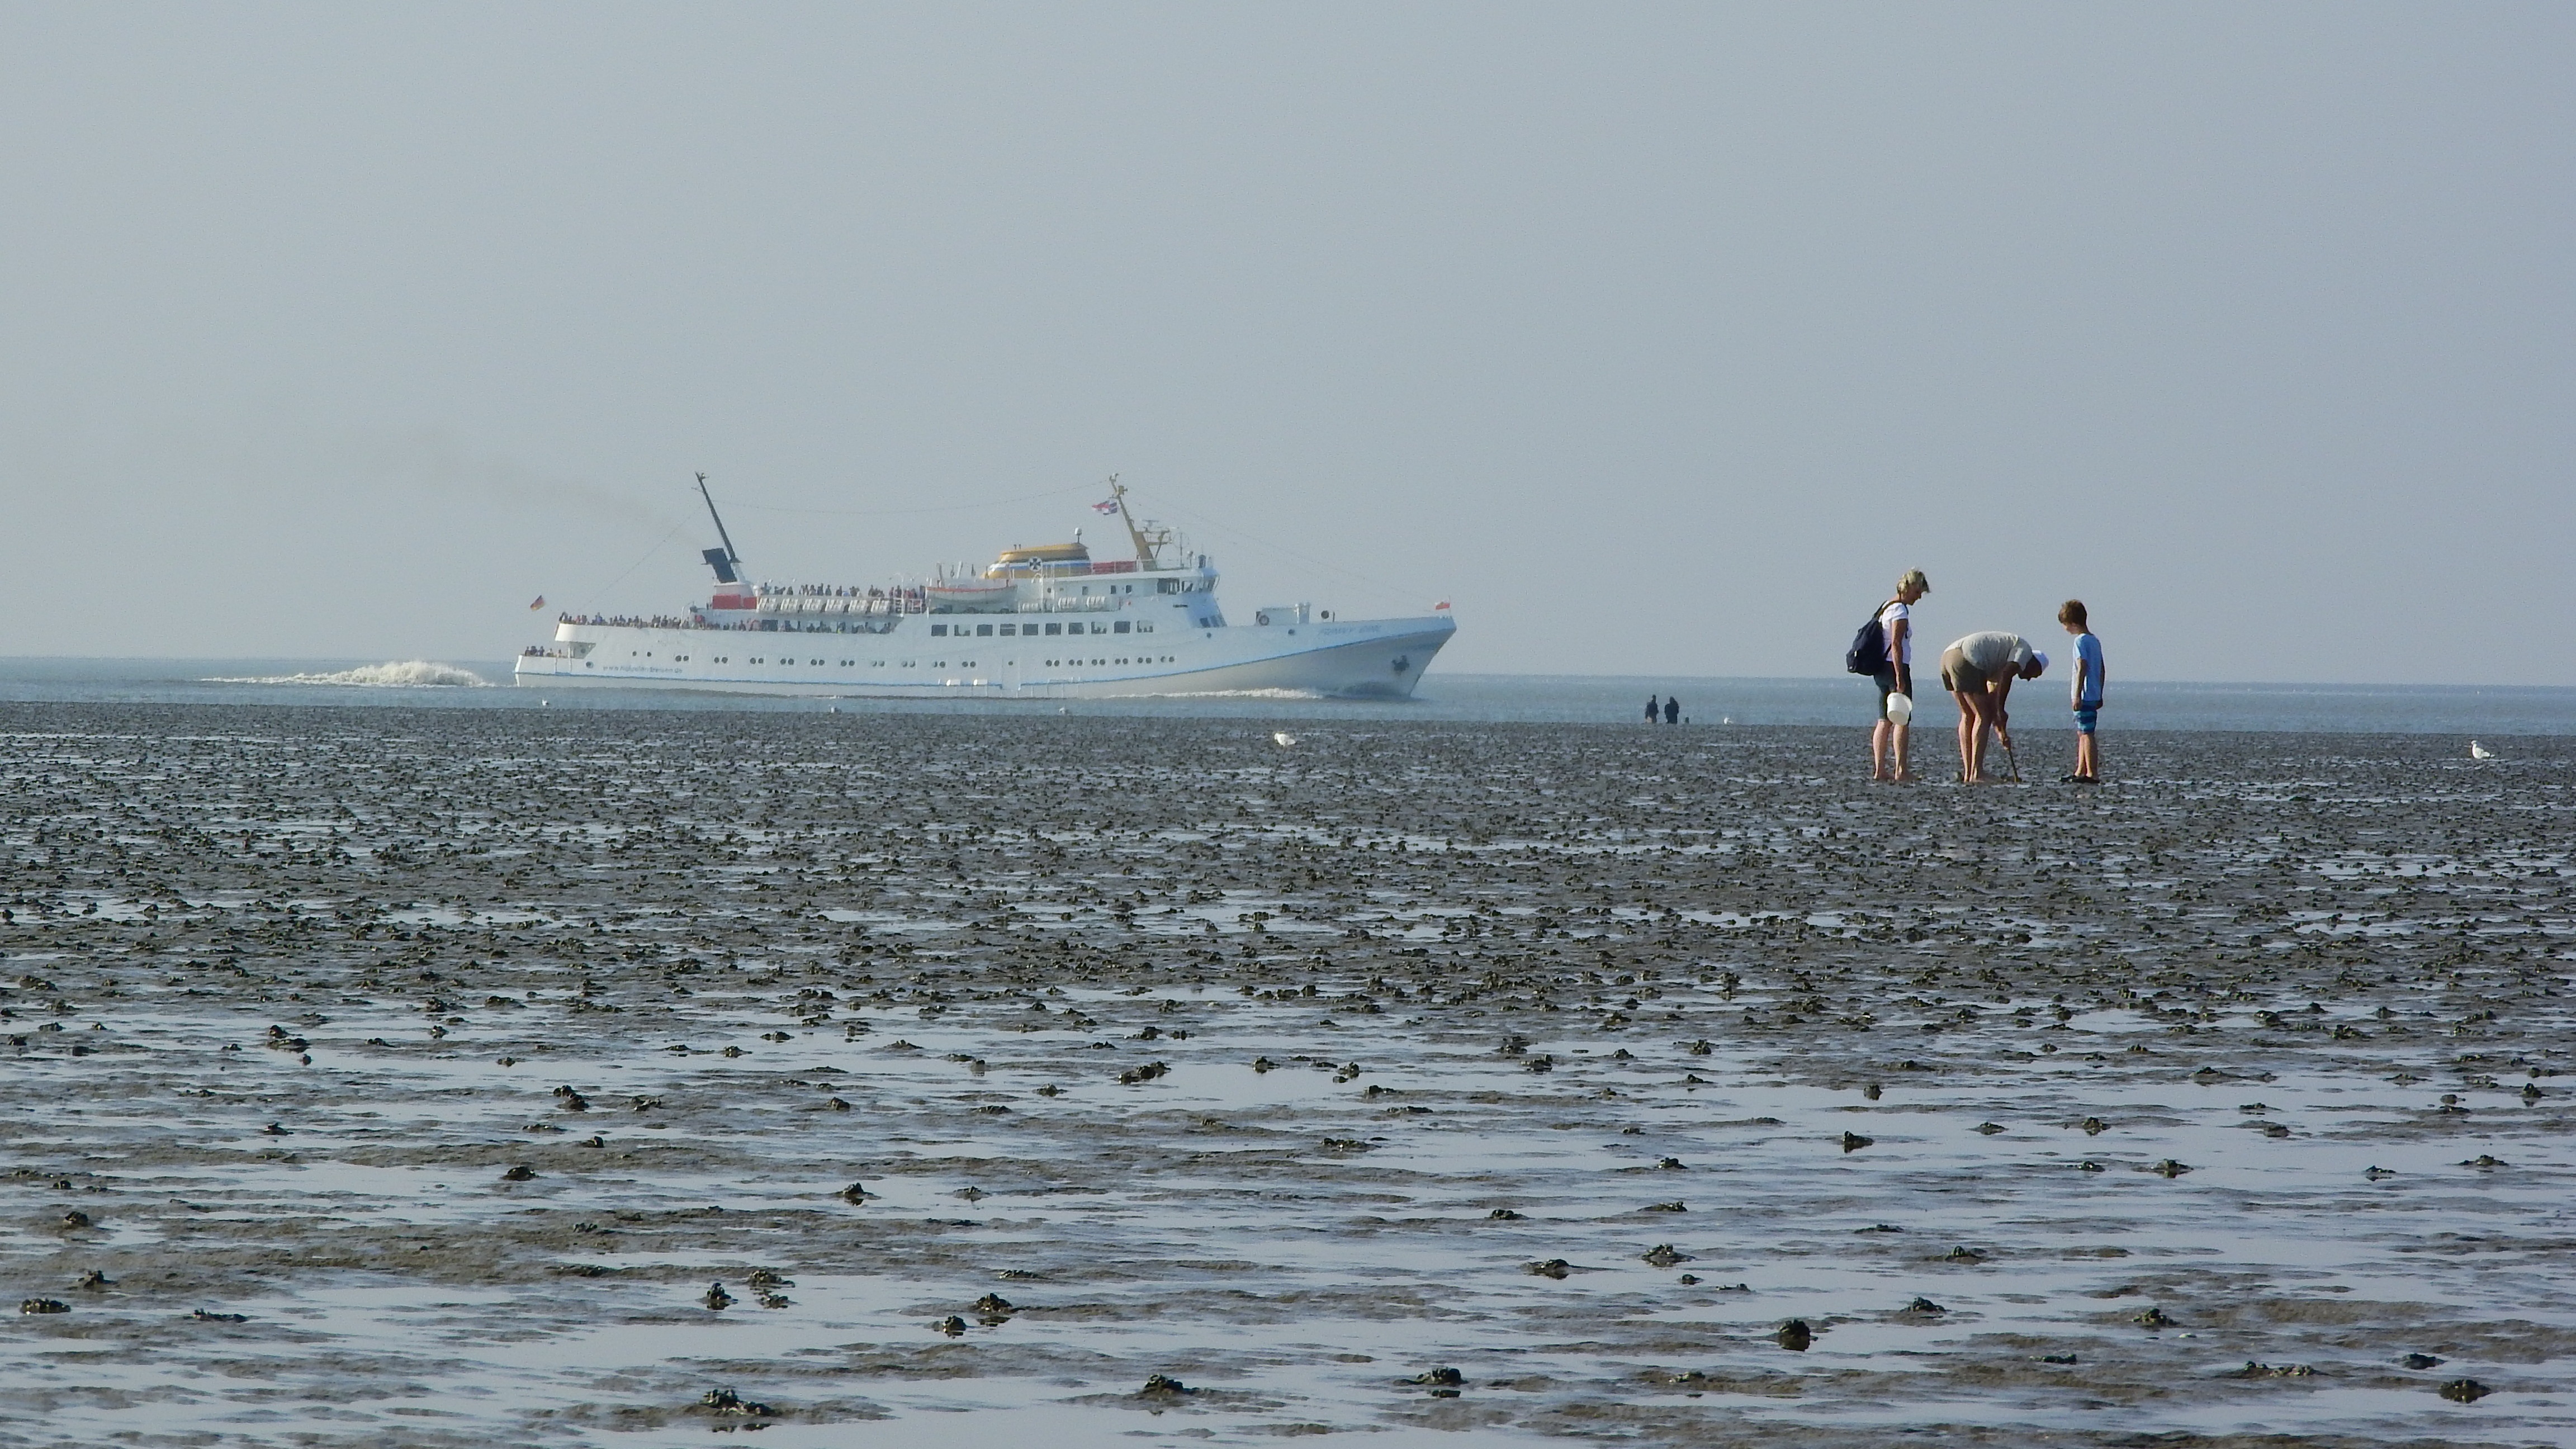
beach, sea, coast, ocean, boat, shore, wave, ship, vehicle, bay, ferry, holidays, boating, germany, watercraft, sandy beach, north sea, people on the beach, family holiday